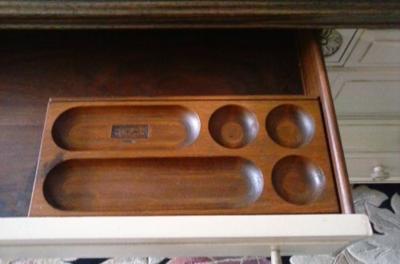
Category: chair